Acerosodontosaurus

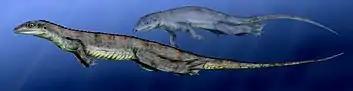
Life restoration by Nobu Tamura

The preserved skeleton was about 30 centimeters (12 inches) in length from the tip of the snout to the base of the tail. The tail is unknown, but Currie (1980) estimated that the total length of the animal from snout to tail tip would have been 60 to 70 centimeters (24 to 28 inches). The body was wide and the limbs were of medium length. The overall impression was that of a medium-sized lizard, although "Acerosodontosaurus" is completely unrelated to true modern lizards. Although the tail is unknown, it could have had a fin-like structure similar to that of "Hovasaurus", which has been considered a close relative of "Acerosodontosaurus".